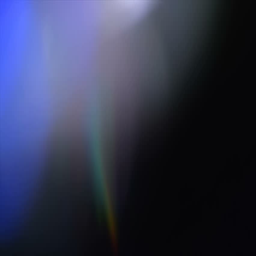
4k light leaks footage for different events and projects !